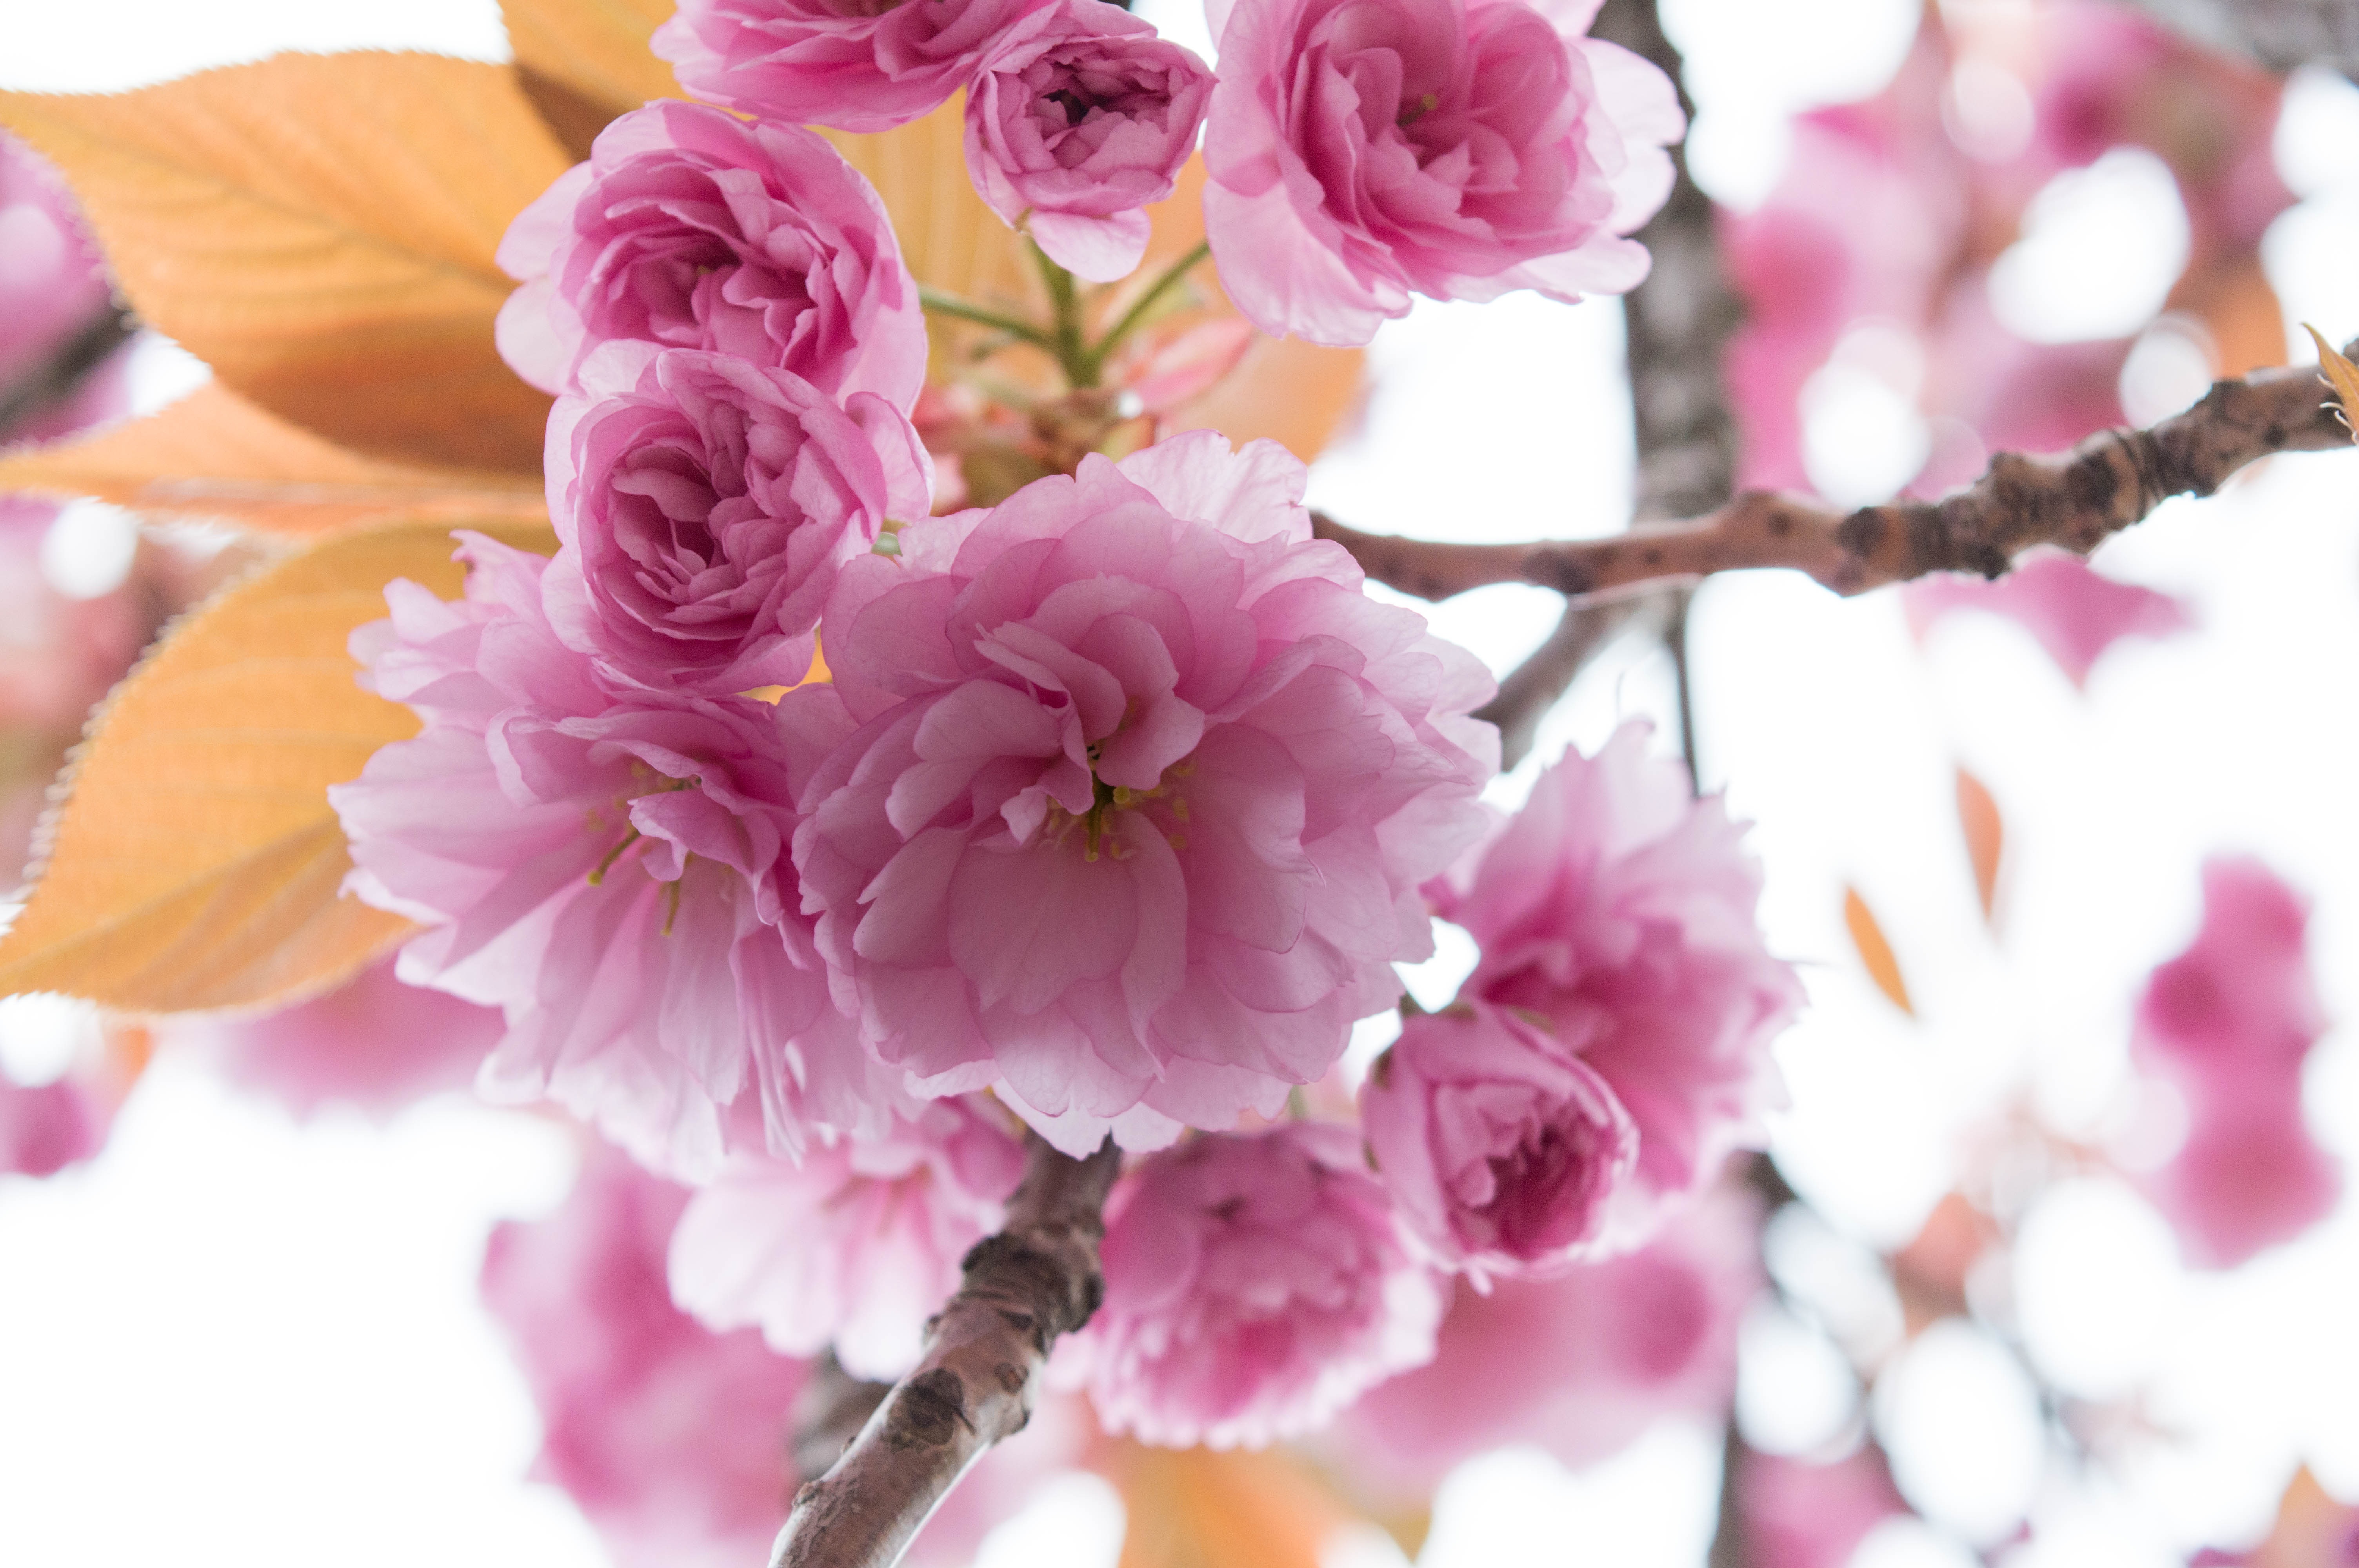
tree, nature, branch, blossom, plant, flower, petal, floral, spring, color, colorful, garden, pink, flora, season, cherry blossom, flowers, floristry, flowering plant, rose family, land plant